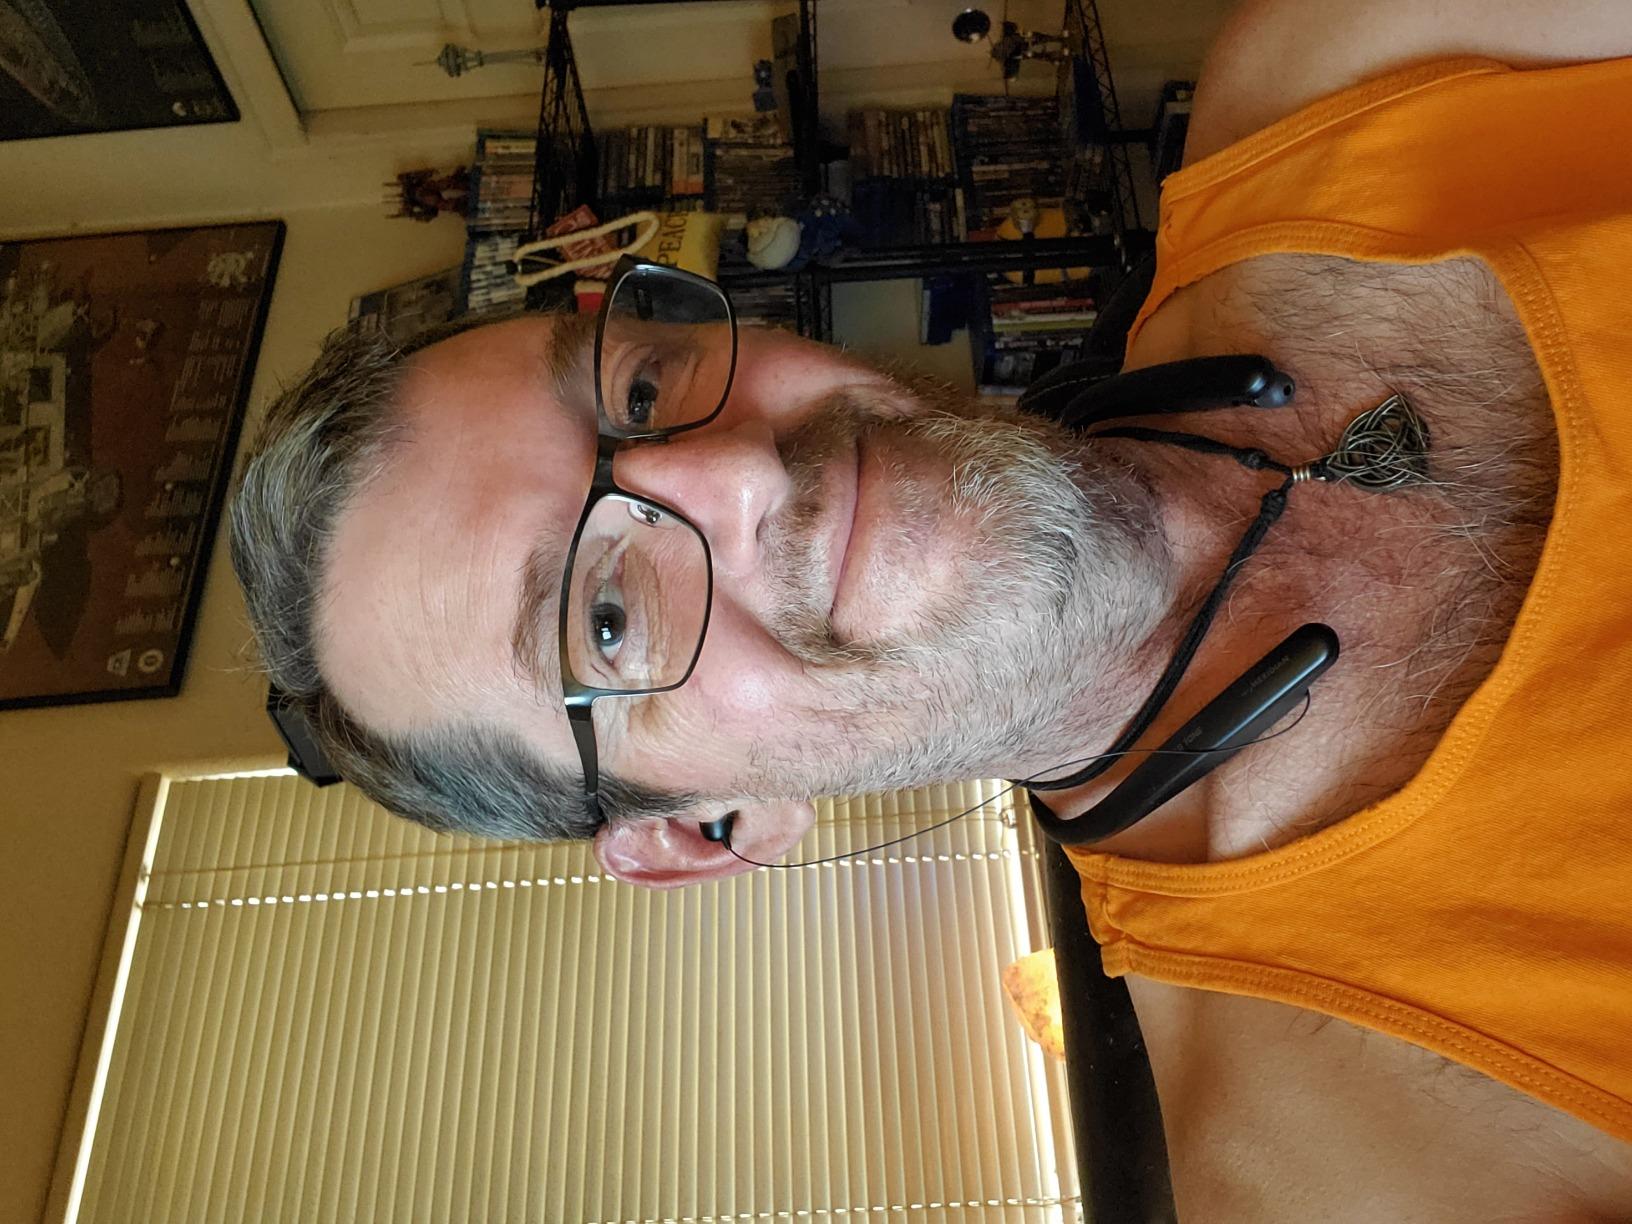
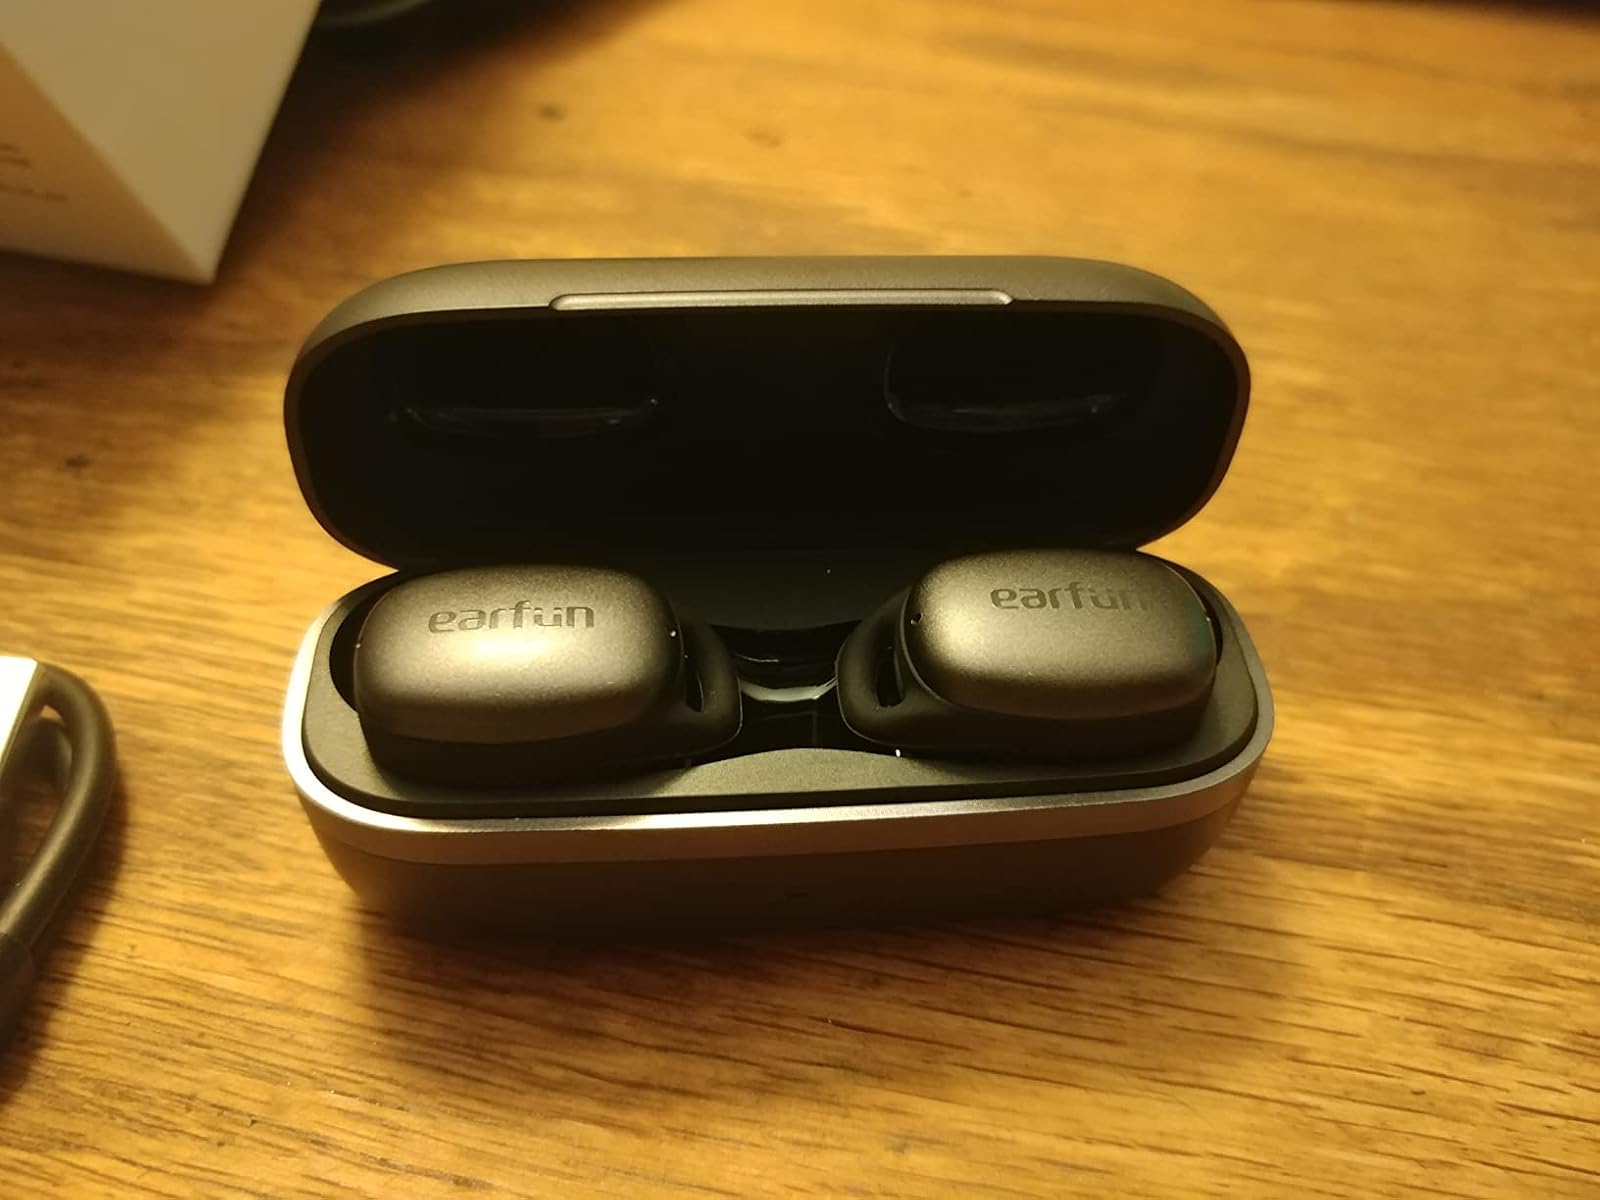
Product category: earbuds
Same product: no